Yukio Edano

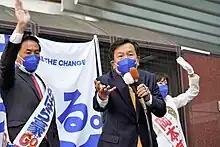
Edano at Yokohama station in 2021

On the afternoon of September 28, 2017, at a general meeting of members of both houses of the Democratic Party in preparation for the 2017 Japanese general election - which Abe had called only three weeks after the DP leadership election - leader Seiji Maehara proposed de-facto joining the new party founded by Yuriko Koike, Kibō no Tō. Maehara also made is clear he opposed security legislation. Maehara's proposal was accepted, and Edano briefly thought that the merger would work. However, about two hours later, Koike, who was serving as party representative, said "I don't think anyone who wants to join the [Kibō no Tō] and doesn't support the security legislation will apply in the first place." On September 29, Koike stated at a regular press conference that she would exclude left-wing and liberal members of the Democratic Party, subject to acceptance of the security legislation and amendment of the constitution.